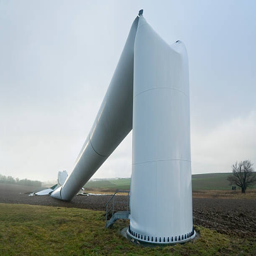
destroyed wind turbine after a storm